Tiu Keng Leng

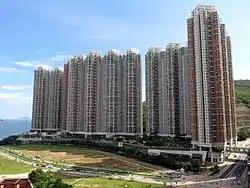
Ocean Shores

After the handover, the English name of the area was changed from "Rennie's Mill" to "Tiu Keng Leng", following the Cantonese name. Tiu Keng Leng became redeveloped as a modern high-rise residential district.